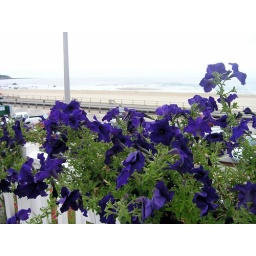
P8200016-Flowers in the window box of the Kentville Hotel, Hampton Beach, NH